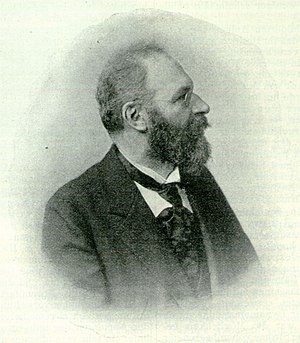
Friedrich von Hefner-Alteneck
Friedrich Franz Heinrich Philipp von Hefner-Alteneck var en tysk elektrotekniker, søn af Jakob Heinrich von Hefner-Alteneck.